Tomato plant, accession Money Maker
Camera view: vertical (180 deg); turntable rotation: 60 degrees
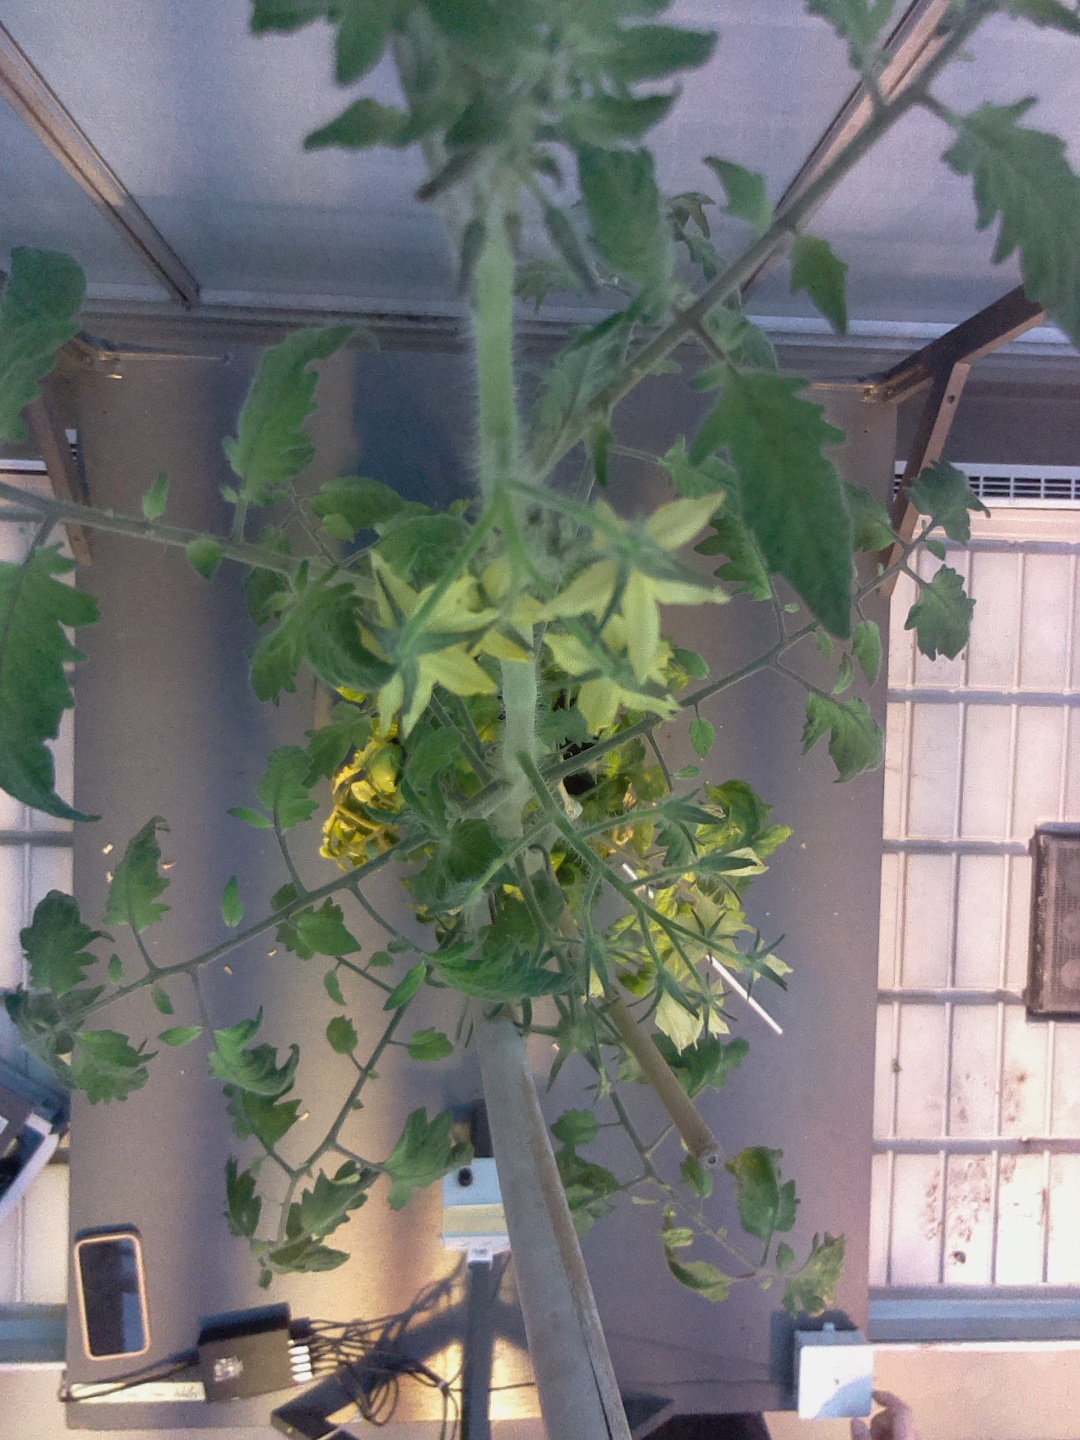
BBCH growth stage 73: 30%-40% of final fruit size